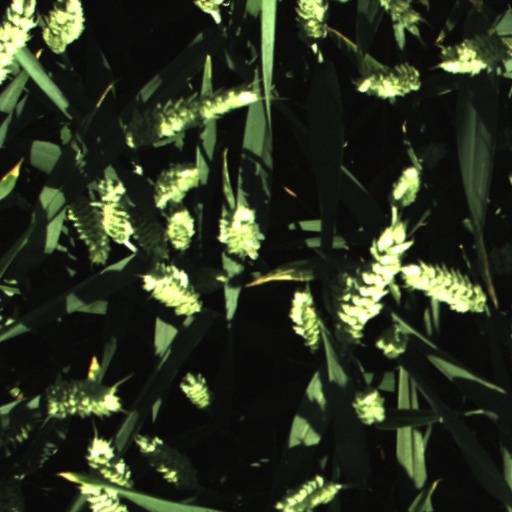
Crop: wheat